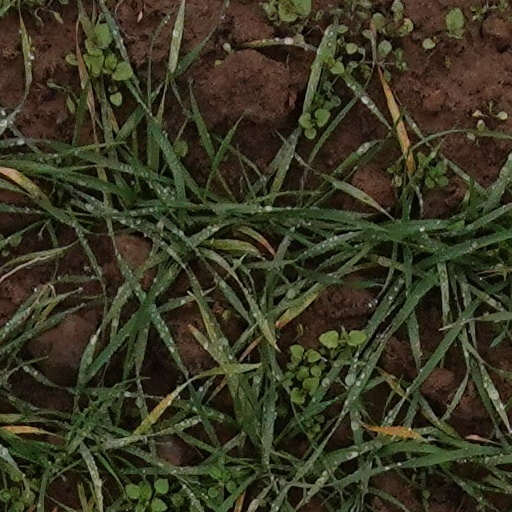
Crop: wheat